Sequoyah

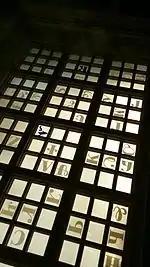
Carnegie Museum of Art, Architecture Hall, Pittsburgh, Pennsylvania Sequoyah Alphabet

Due to Sequoyah's contributions and achievements in Cherokee history, there are statues, monuments, museums, and paintings dedicated in his honor across the United States and in various genres.